Porte des Lilas station

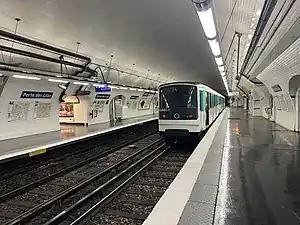
MF 67 at Porte des Lilas (line 3bis)

Porte des Lilas station is a station of the Paris Métro. It serves Line 11 and is the northern terminus of Line 3bis. Located on the edge of the 19th and 20th arrondissements of Paris, it serves the neighborhood of the Porte des Lilas. The station is named after the nearby "Porte des Lilas", a gate in the nineteenth century Thiers Wall of Paris, which led to the town of Les Lilas.